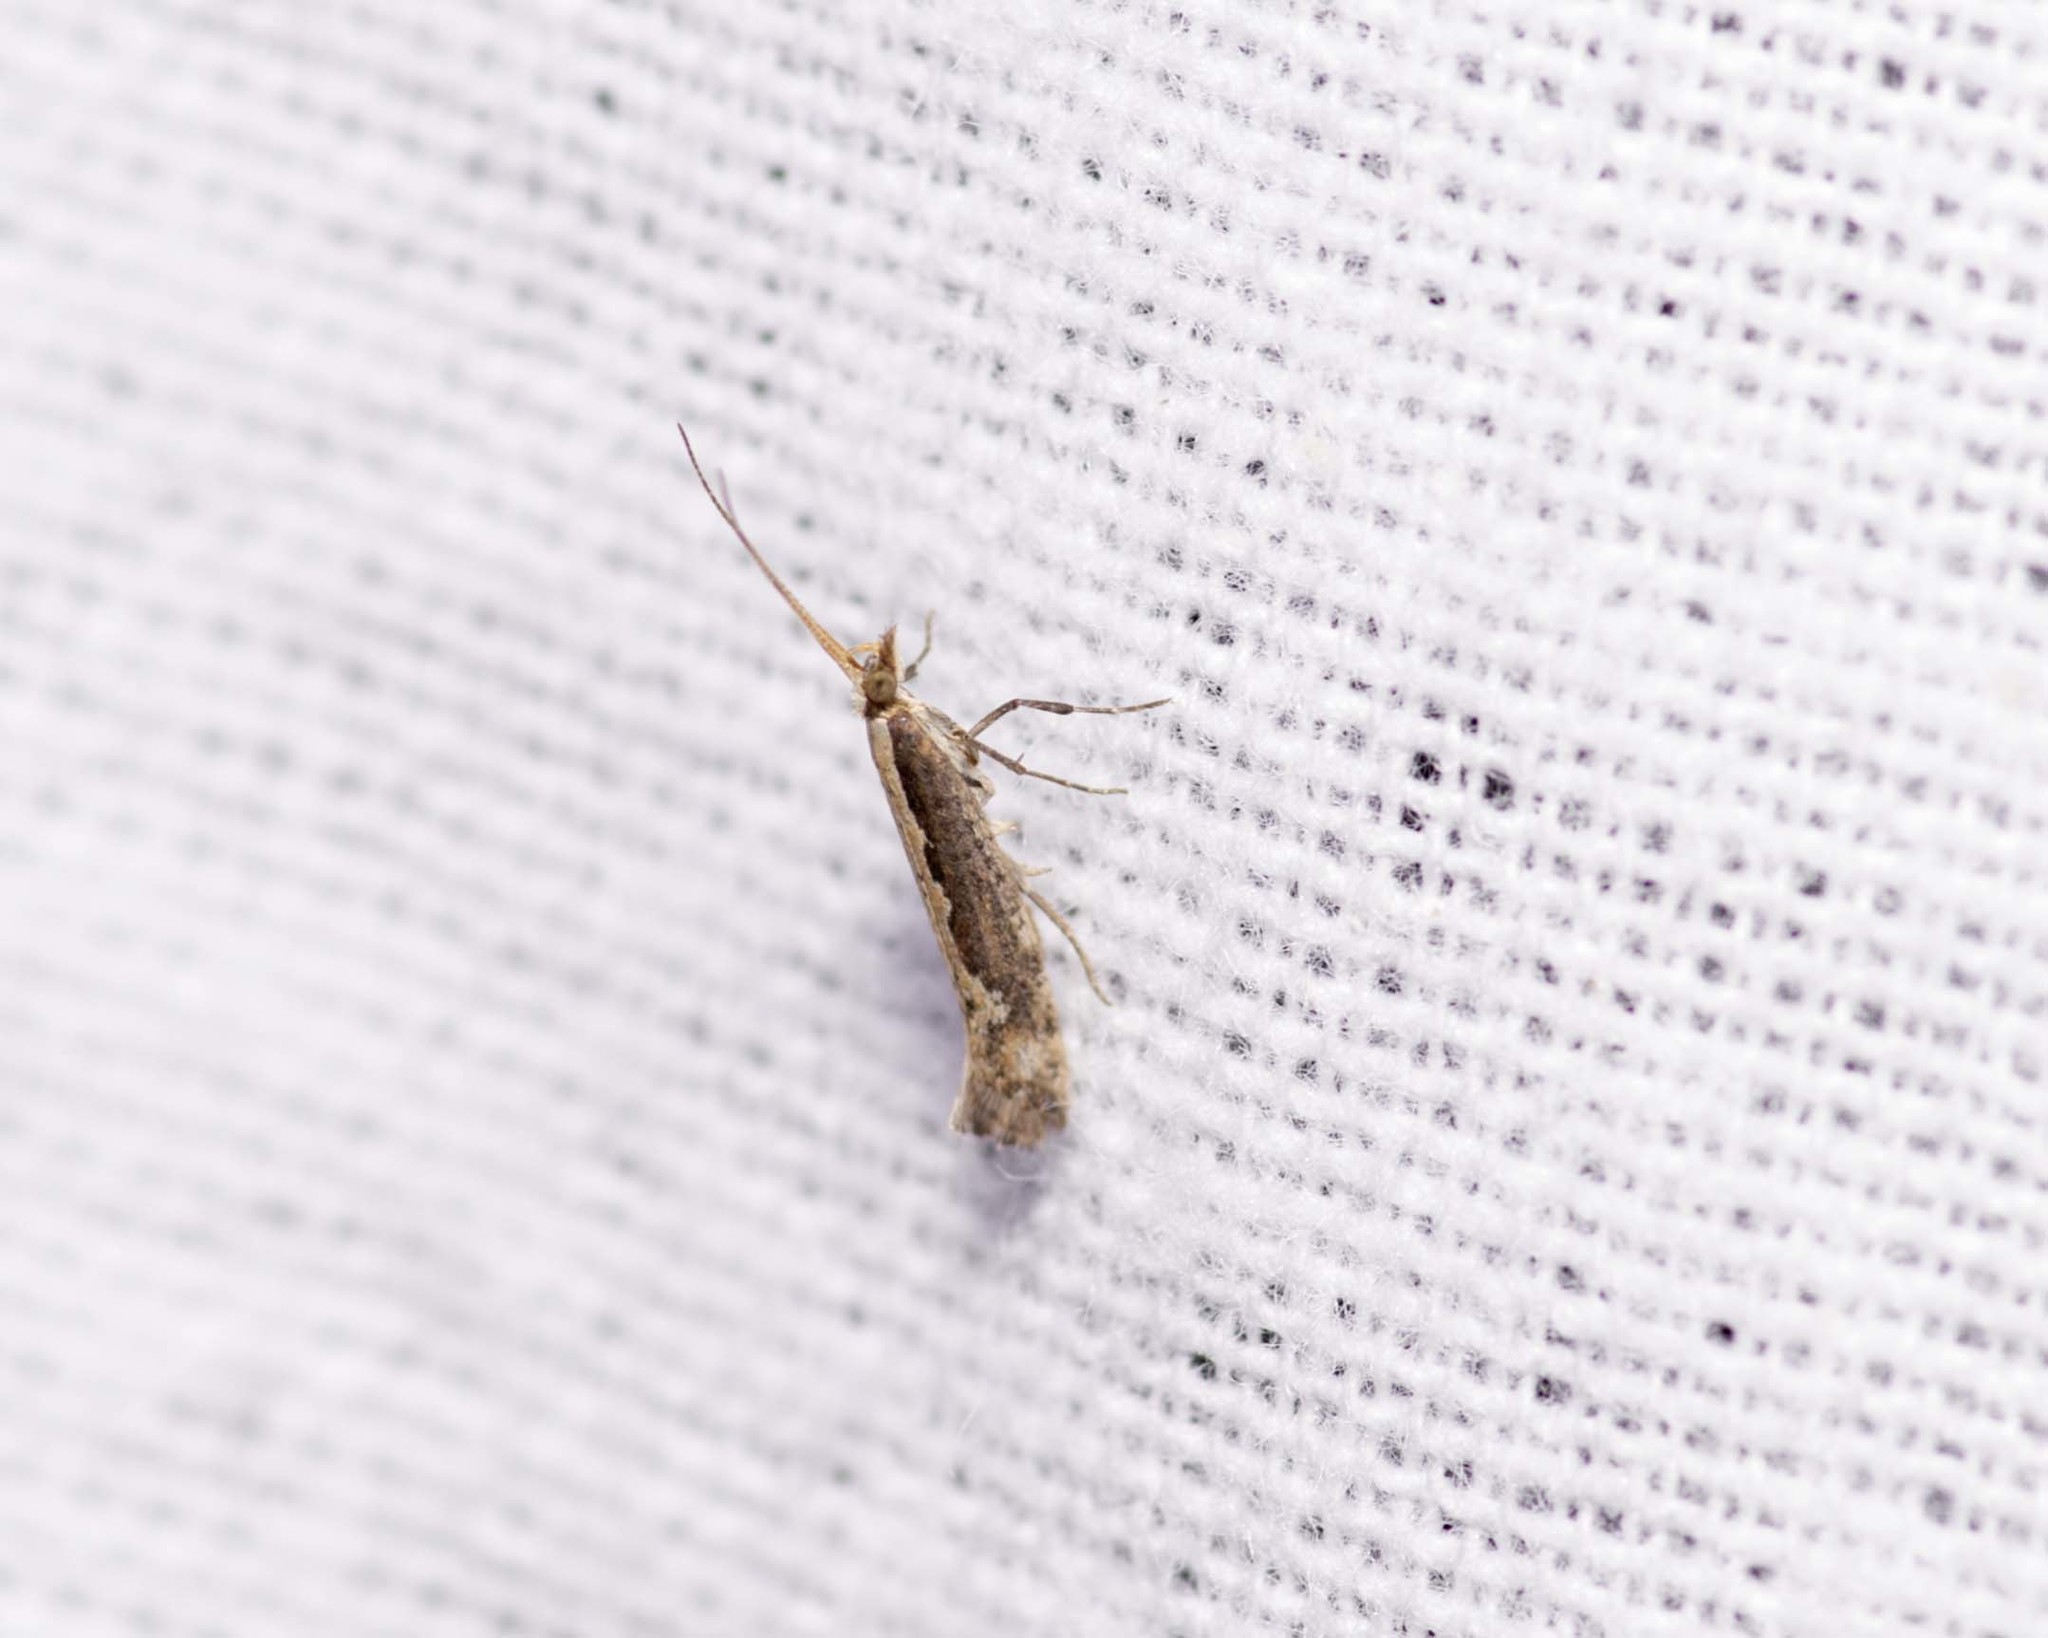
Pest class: diamondback_moth